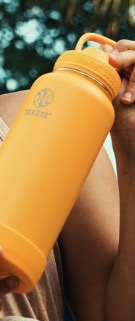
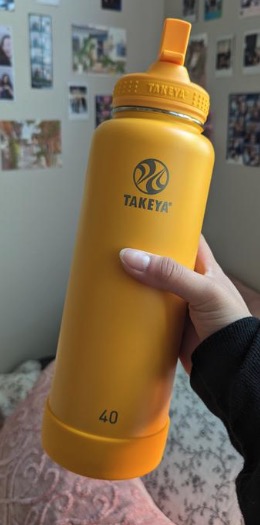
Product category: misc
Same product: yes